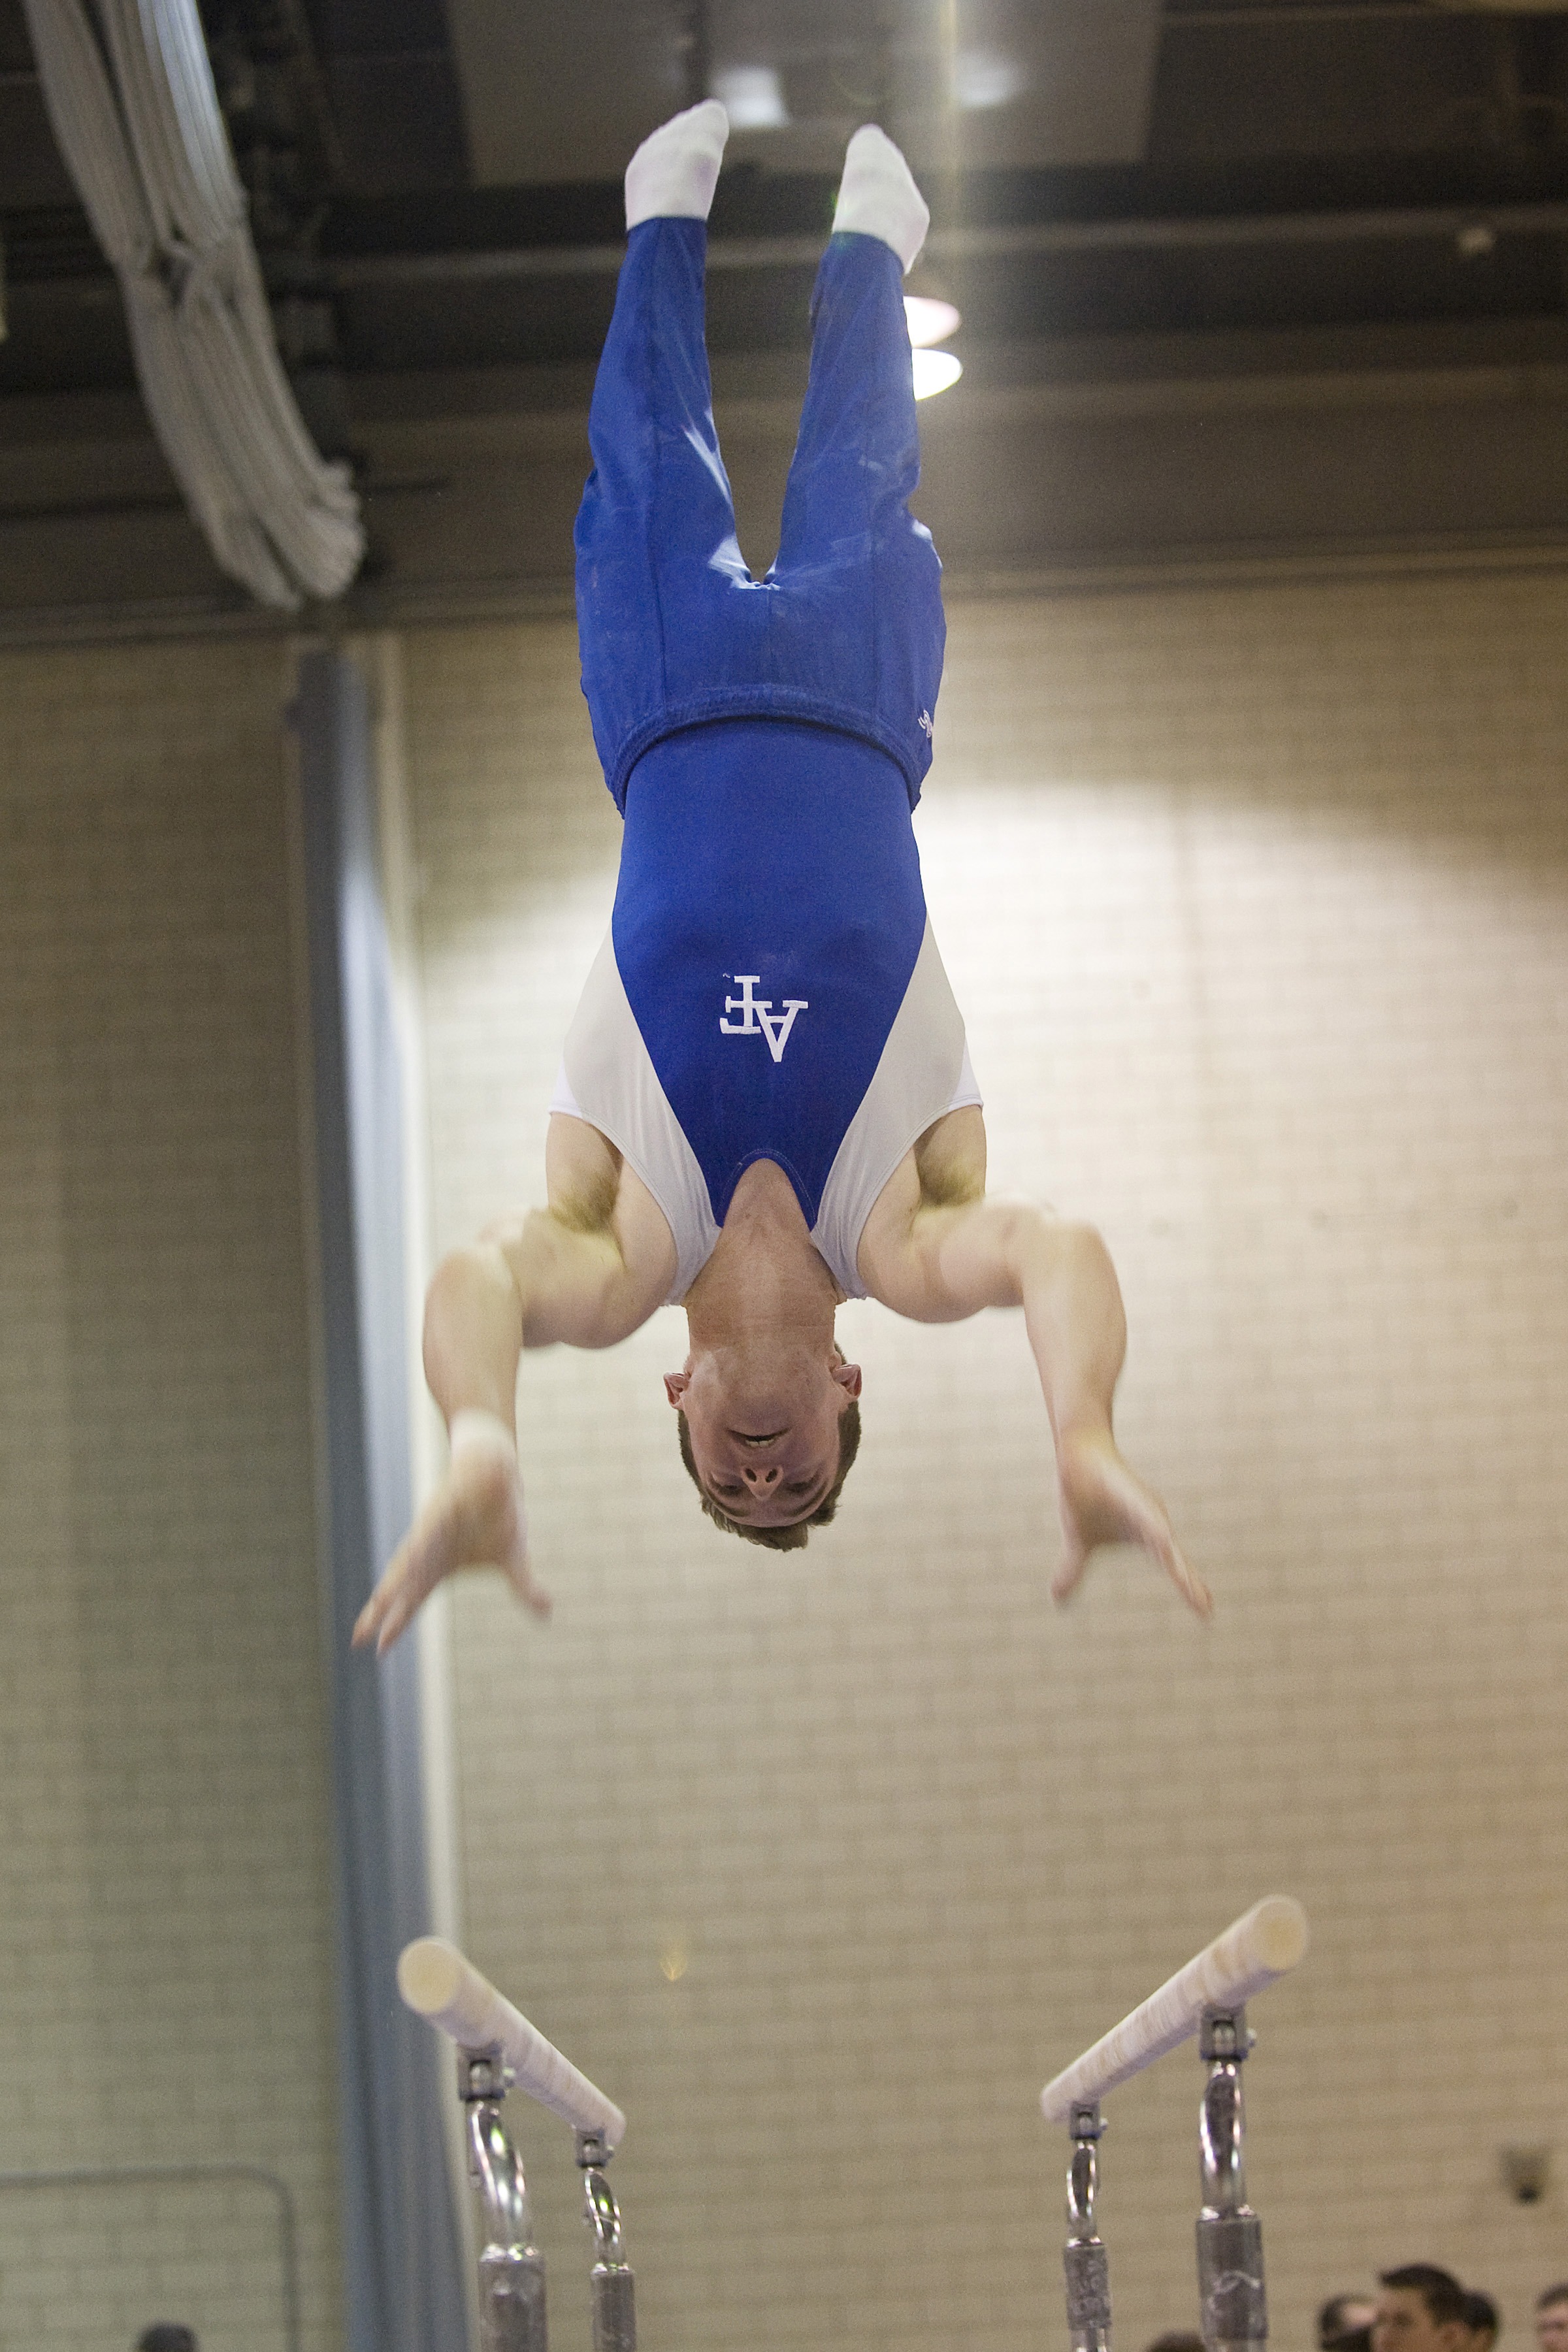
man, competition, sports, match, event, rings, athlete, athletics, gymnastics, graceful, gymnast, balance beam, artistic gymnastics, floor gymnastics